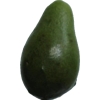
Label: green_avocado